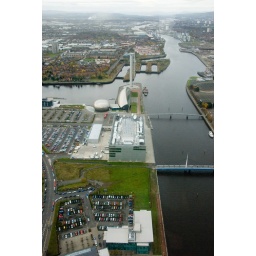
The rectangular building in the centre is the BBC HQ.